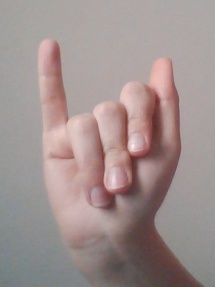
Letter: meem